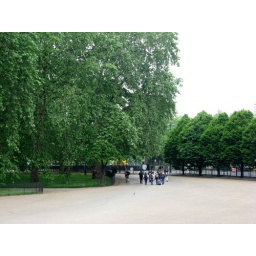
We took one of those red bus tours and embarked here first. Alas, no protesters in sight.